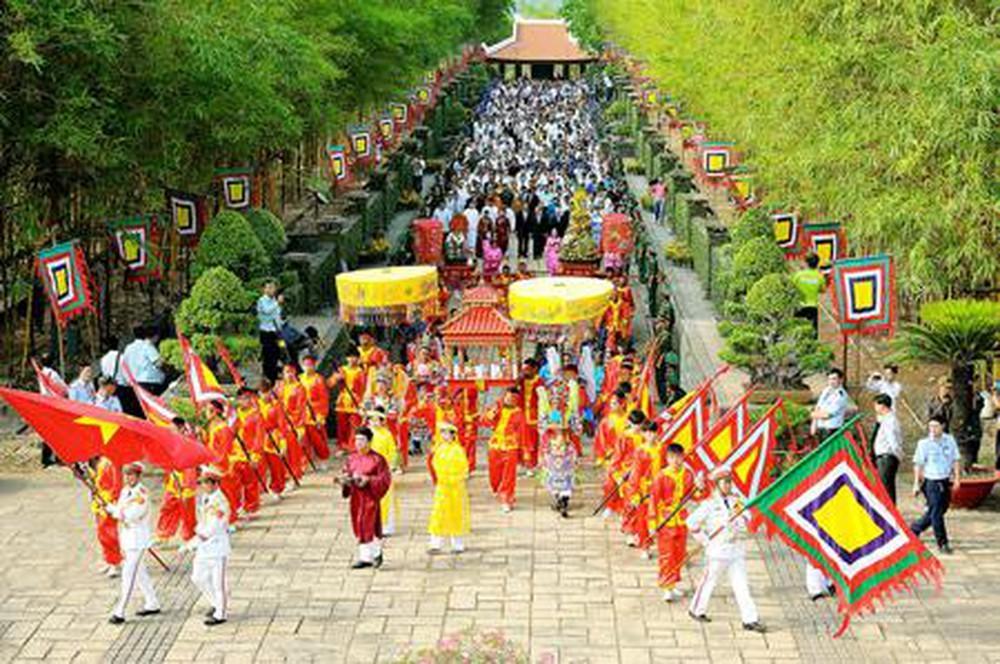
đây là khung cảnh của một lễ hội truyền thống